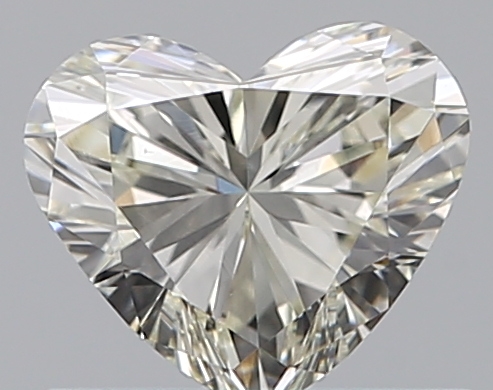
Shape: heart
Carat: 0.62
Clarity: VS1
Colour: L
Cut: EX
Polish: EX
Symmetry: EX
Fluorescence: ST
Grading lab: GIA
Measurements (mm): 5.28 x 6.16 x 3.4